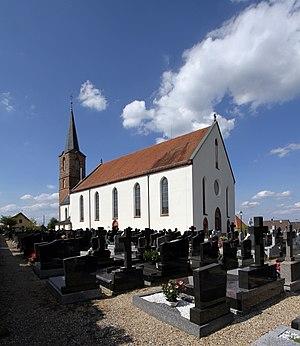
Église Saint-Barthélemy de Schleithal.